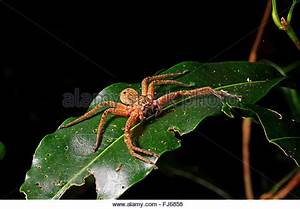
Label: ragno